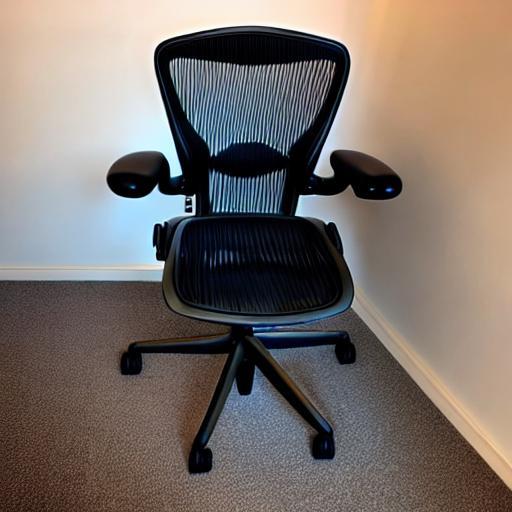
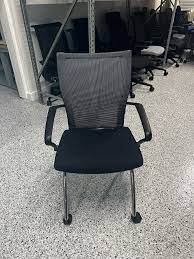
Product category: items_chair
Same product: no